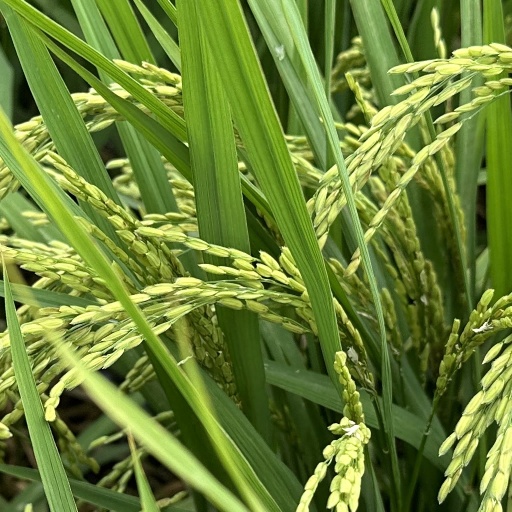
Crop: rice